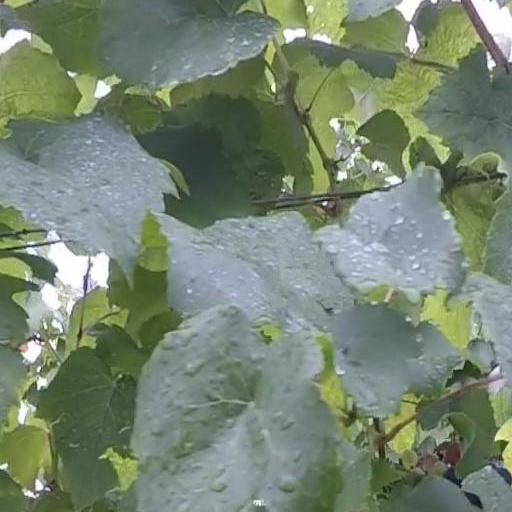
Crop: grape